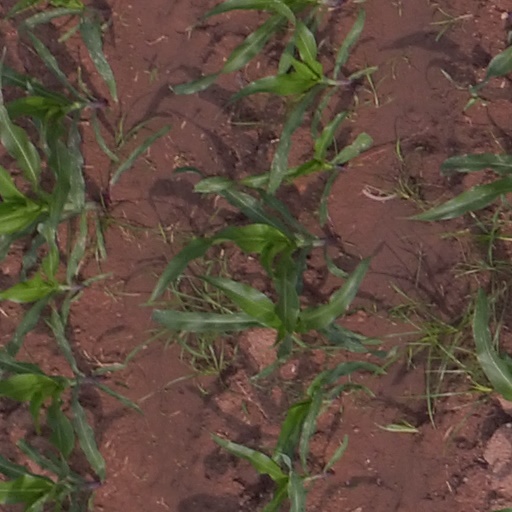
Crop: maize; corn